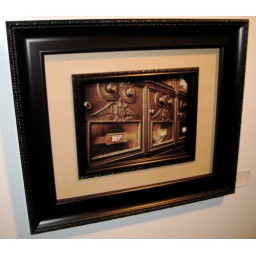
It's a shot of the post office boxes at the Original Mast General Store in Valle Crucis NC